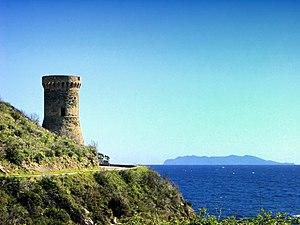
Cagnano (Corse) - Tour de l'Osse et l'île de Capraia
Cagnano est une commune française située dans la circonscription départementale de la Haute-Corse et le territoire de la collectivité de Corse. Elle appartient à l'ancienne piève de Luri, dans le Cap Corse.
Le Cap Corse est une péninsule située au nord-est de la Corse. Ses habitants sont appelés Capcorsins.
Le poste d'observation, dit tour génoise ou tour de Losse ou tour de Losso, est un édifice du XVIᵉ siècle, situé sur la commune de Cagnano, en Corse, en France.